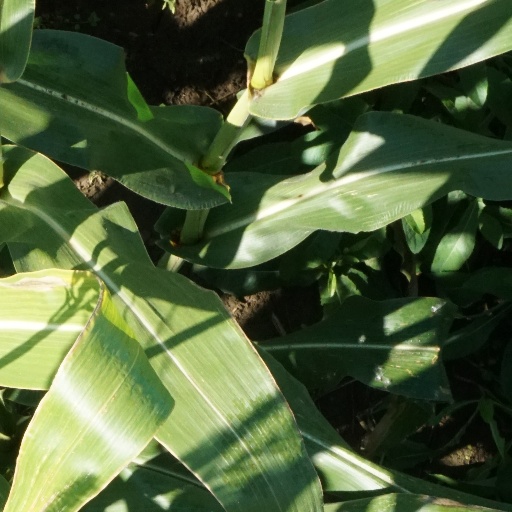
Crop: maize; corn